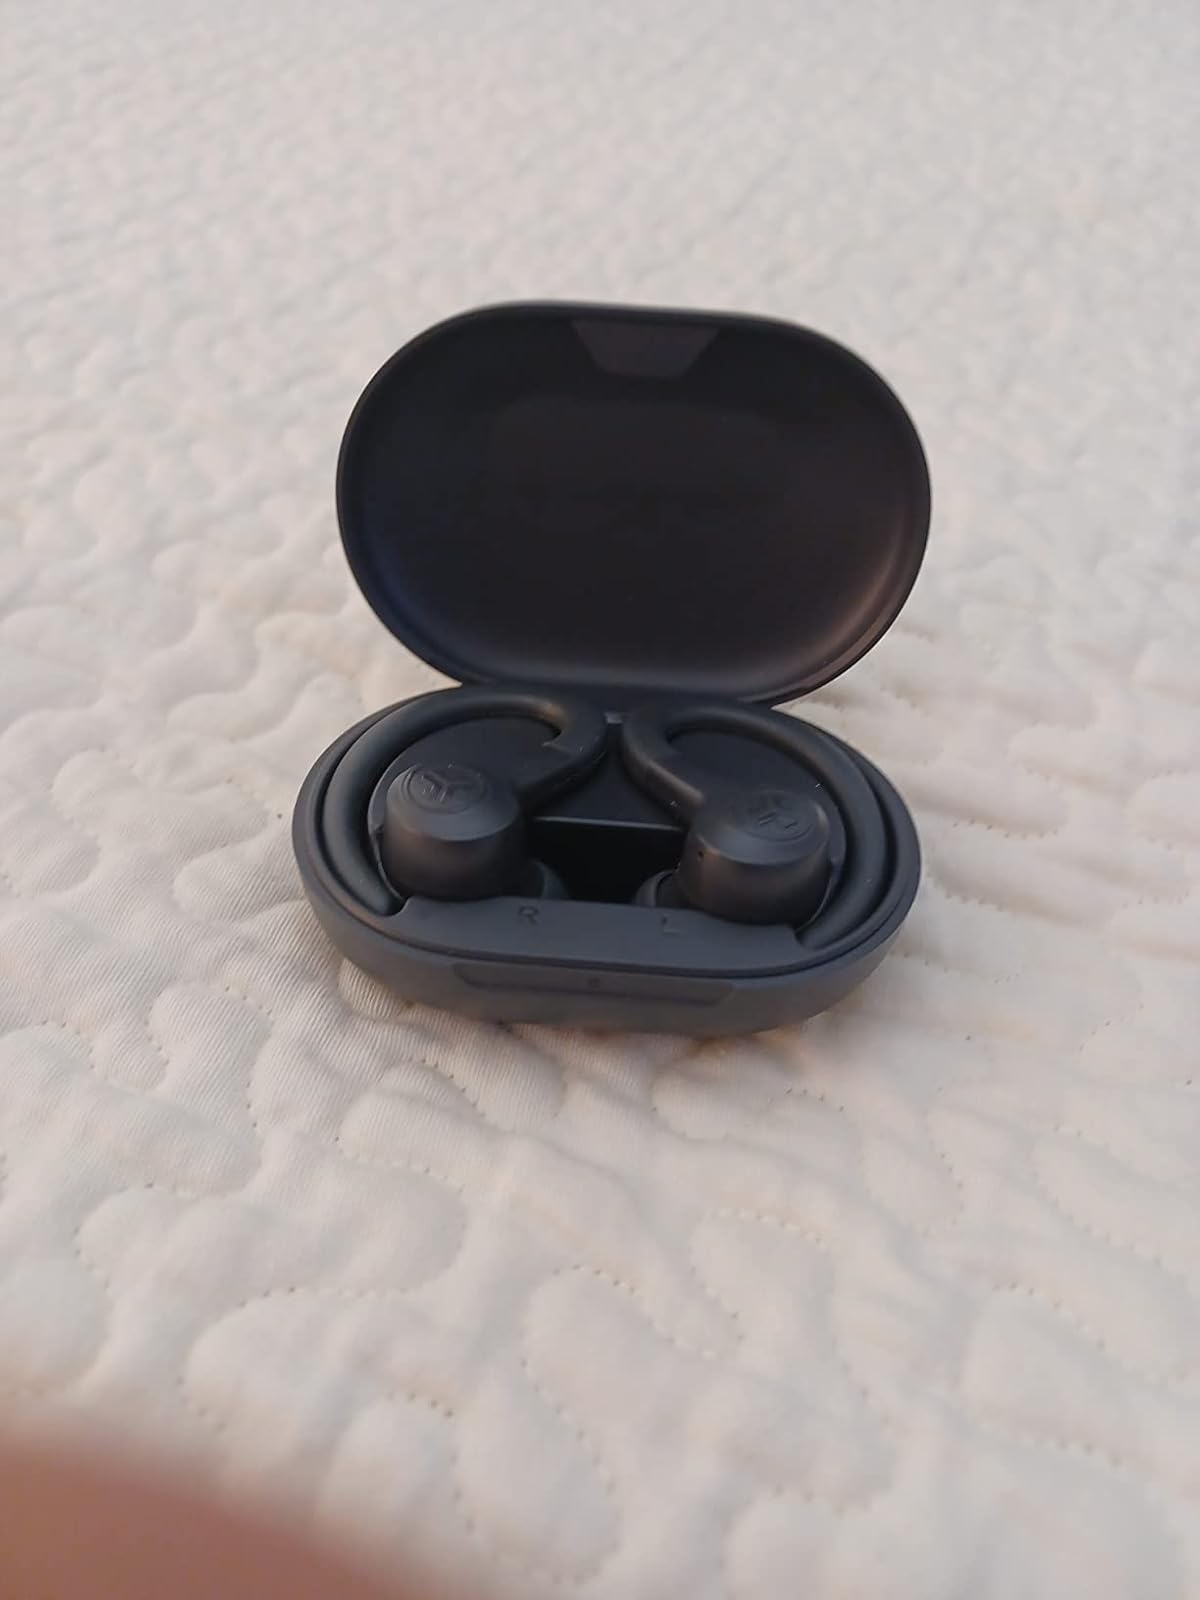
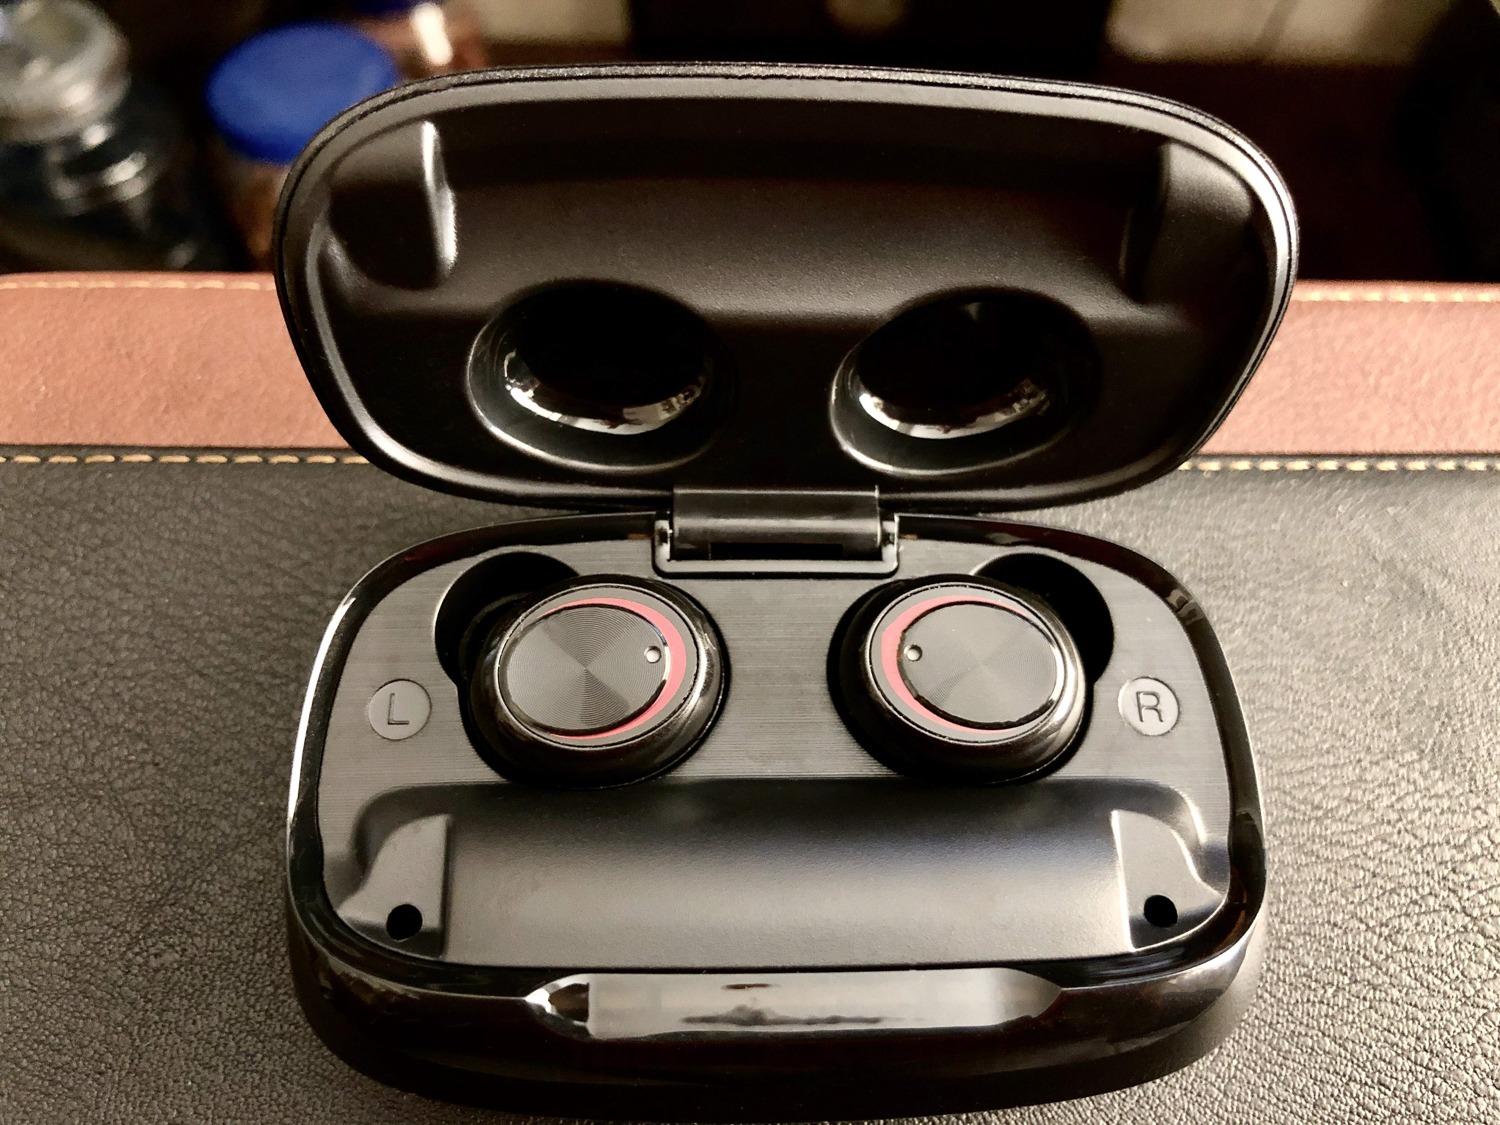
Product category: earbuds
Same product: no